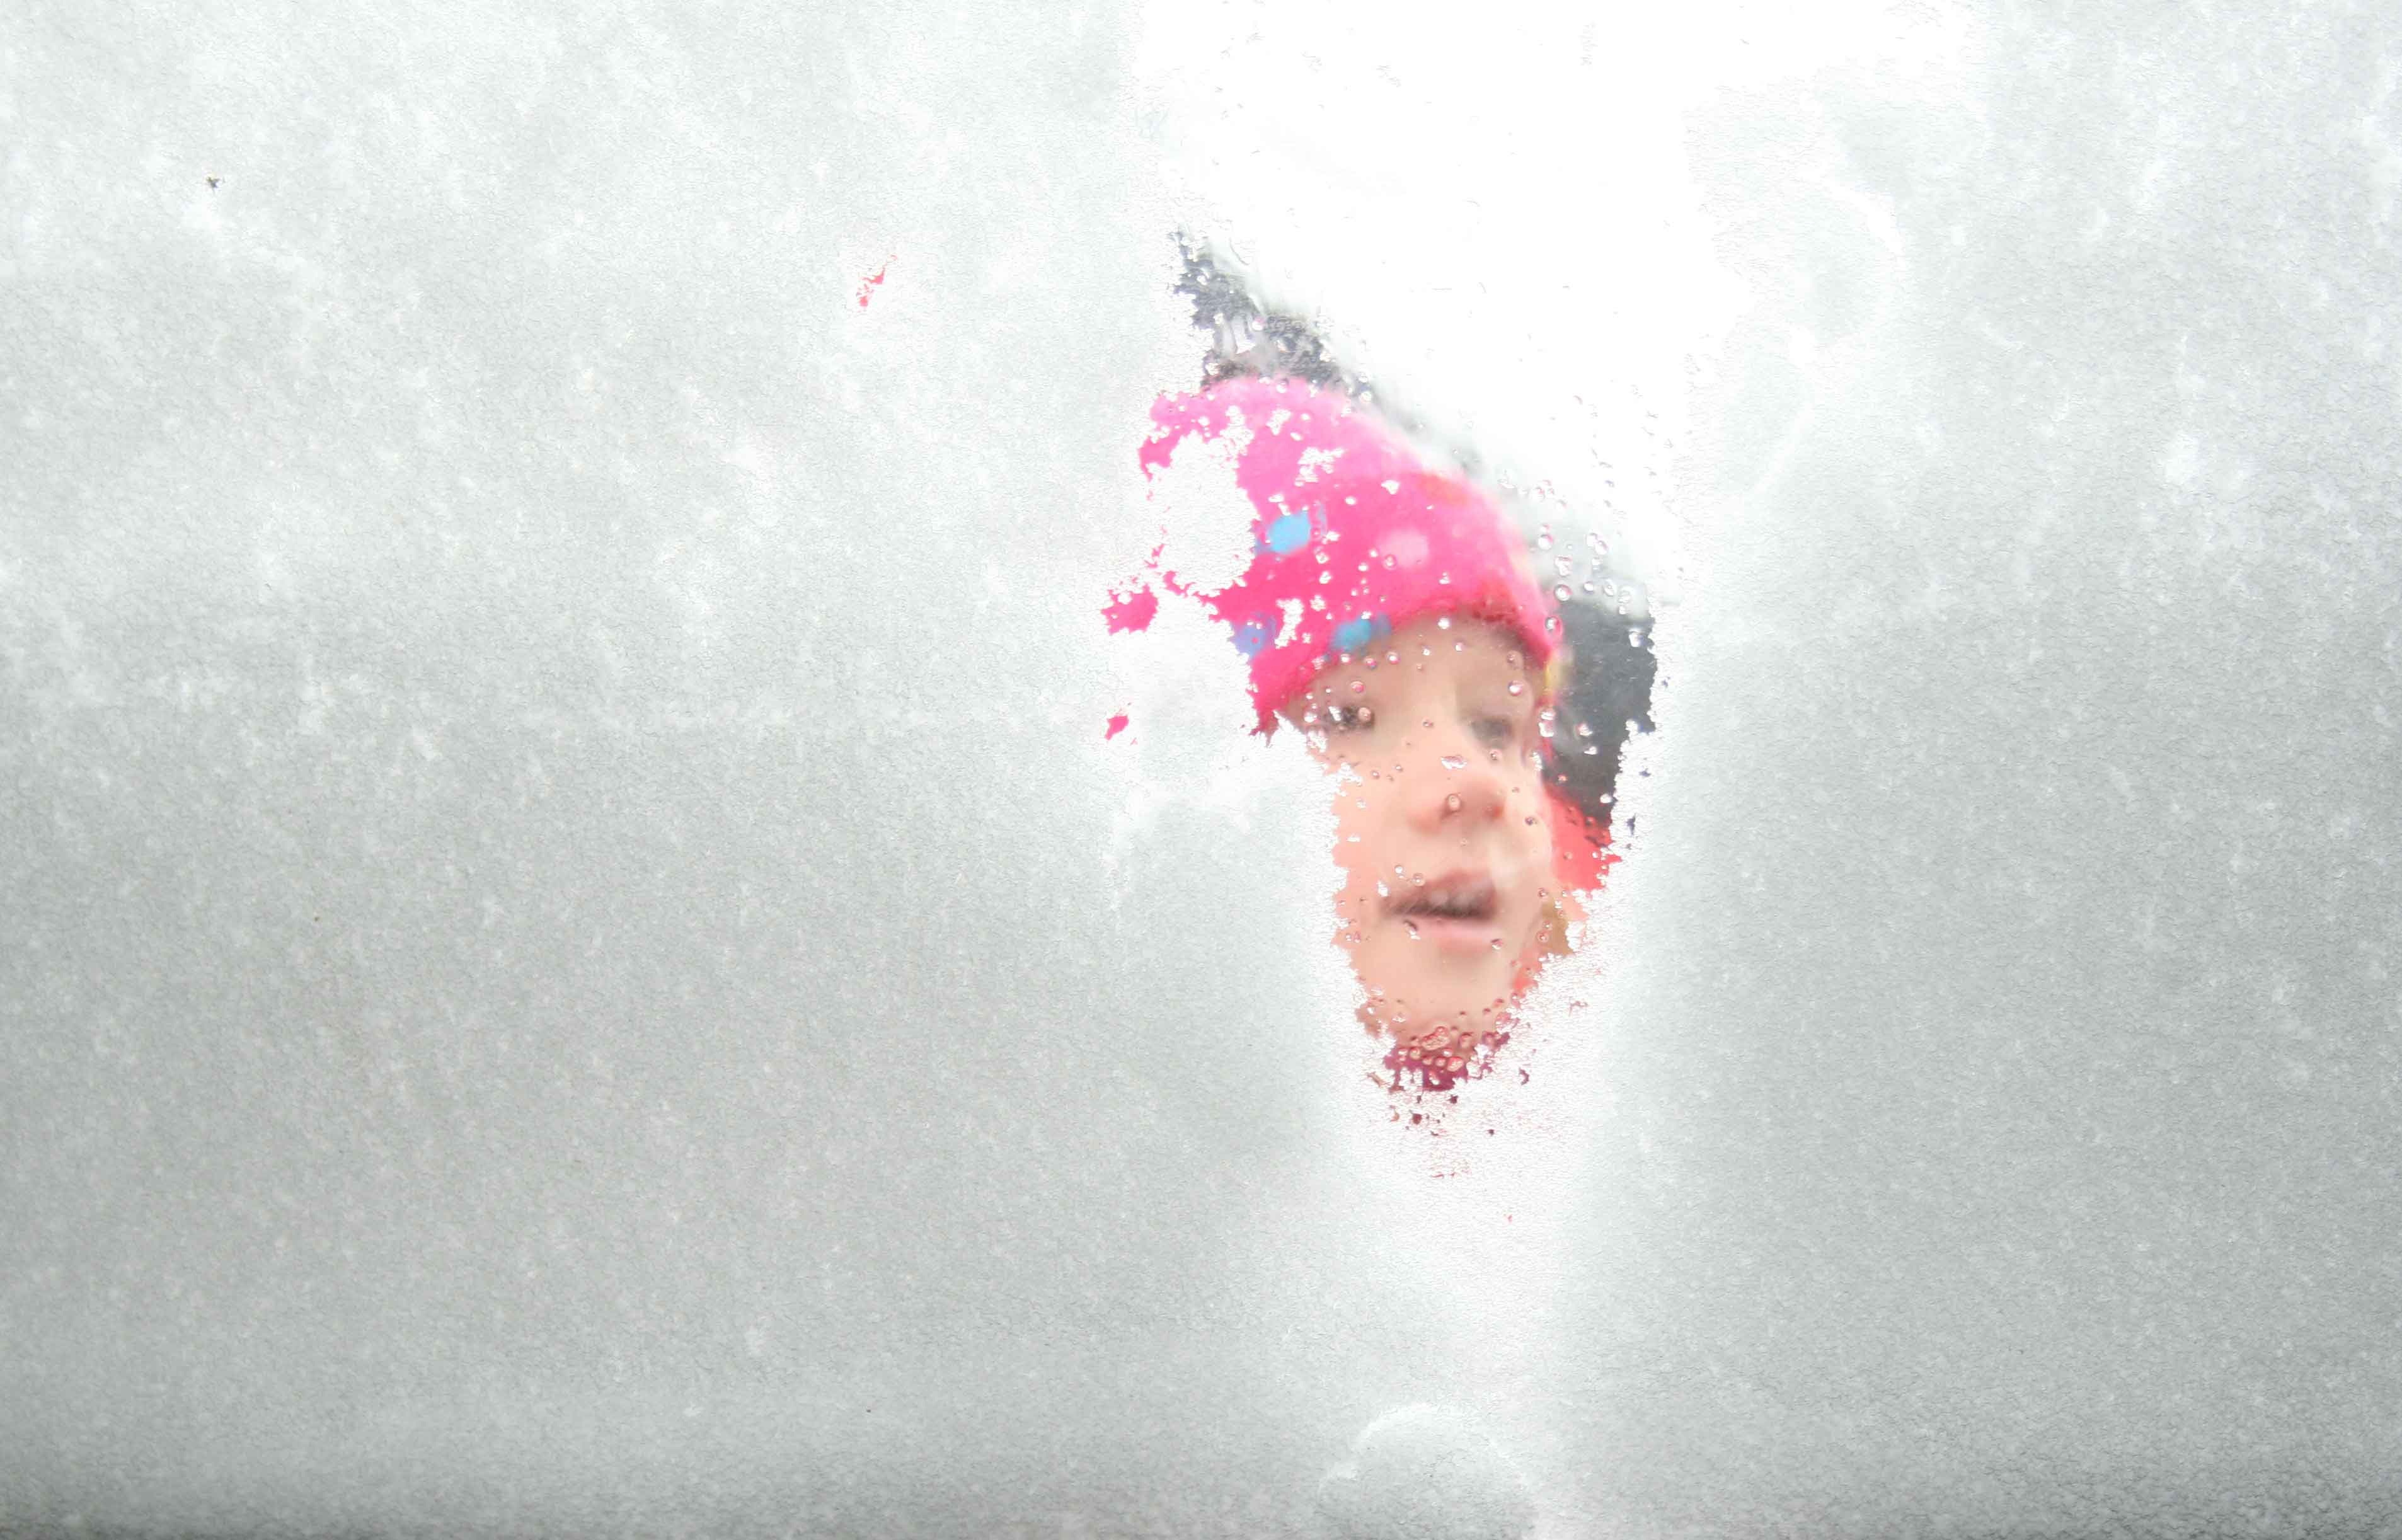
hand, snow, winter, white, kid, red, color, weather, pink, season, emotion, freezing